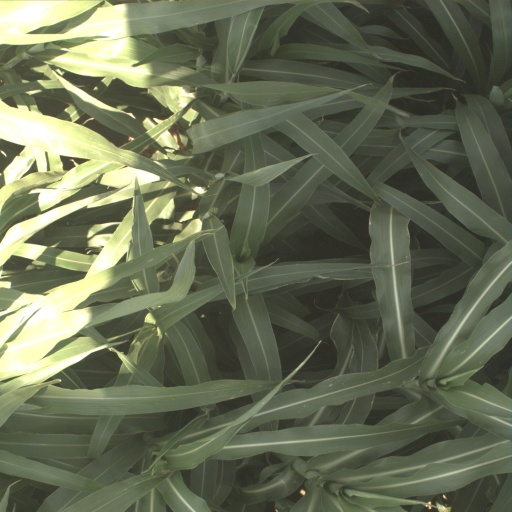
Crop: sorghum